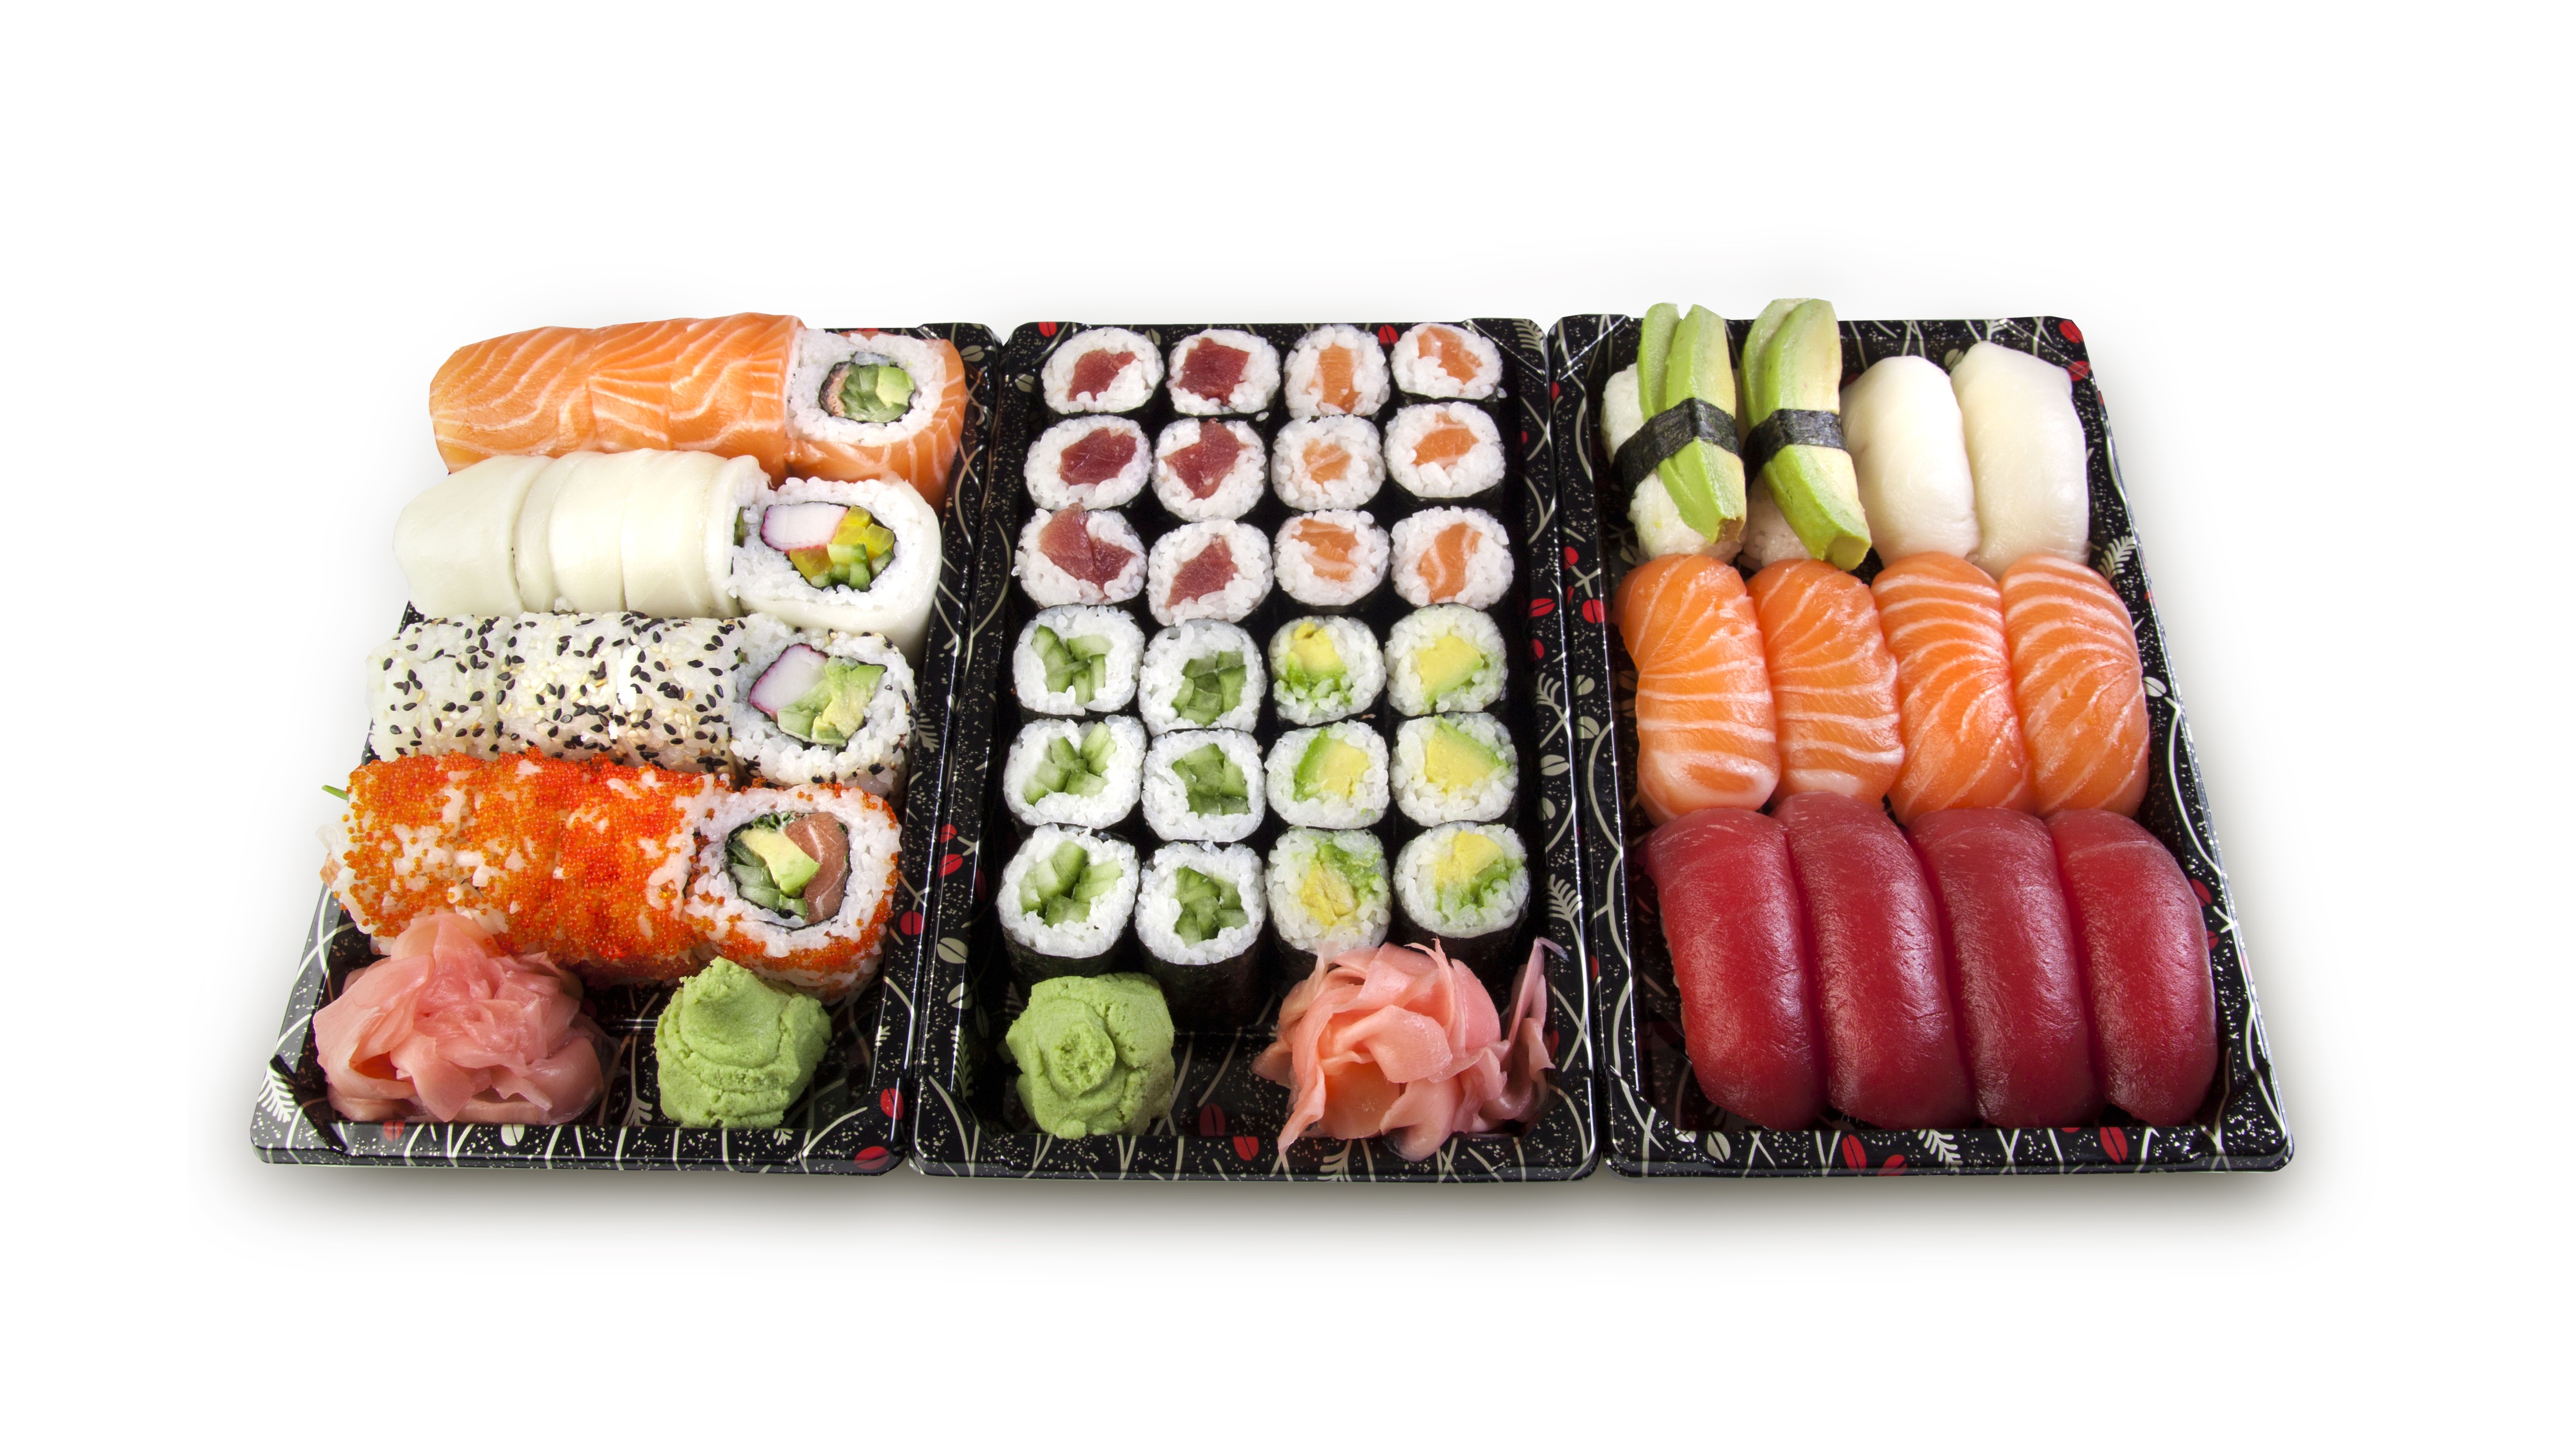
dish, meal, food, set, fish, cuisine, rice, asian food, sushi, raw, salmon, wasabi, maki, tuna, japanese cuisine, nigiri, california roll